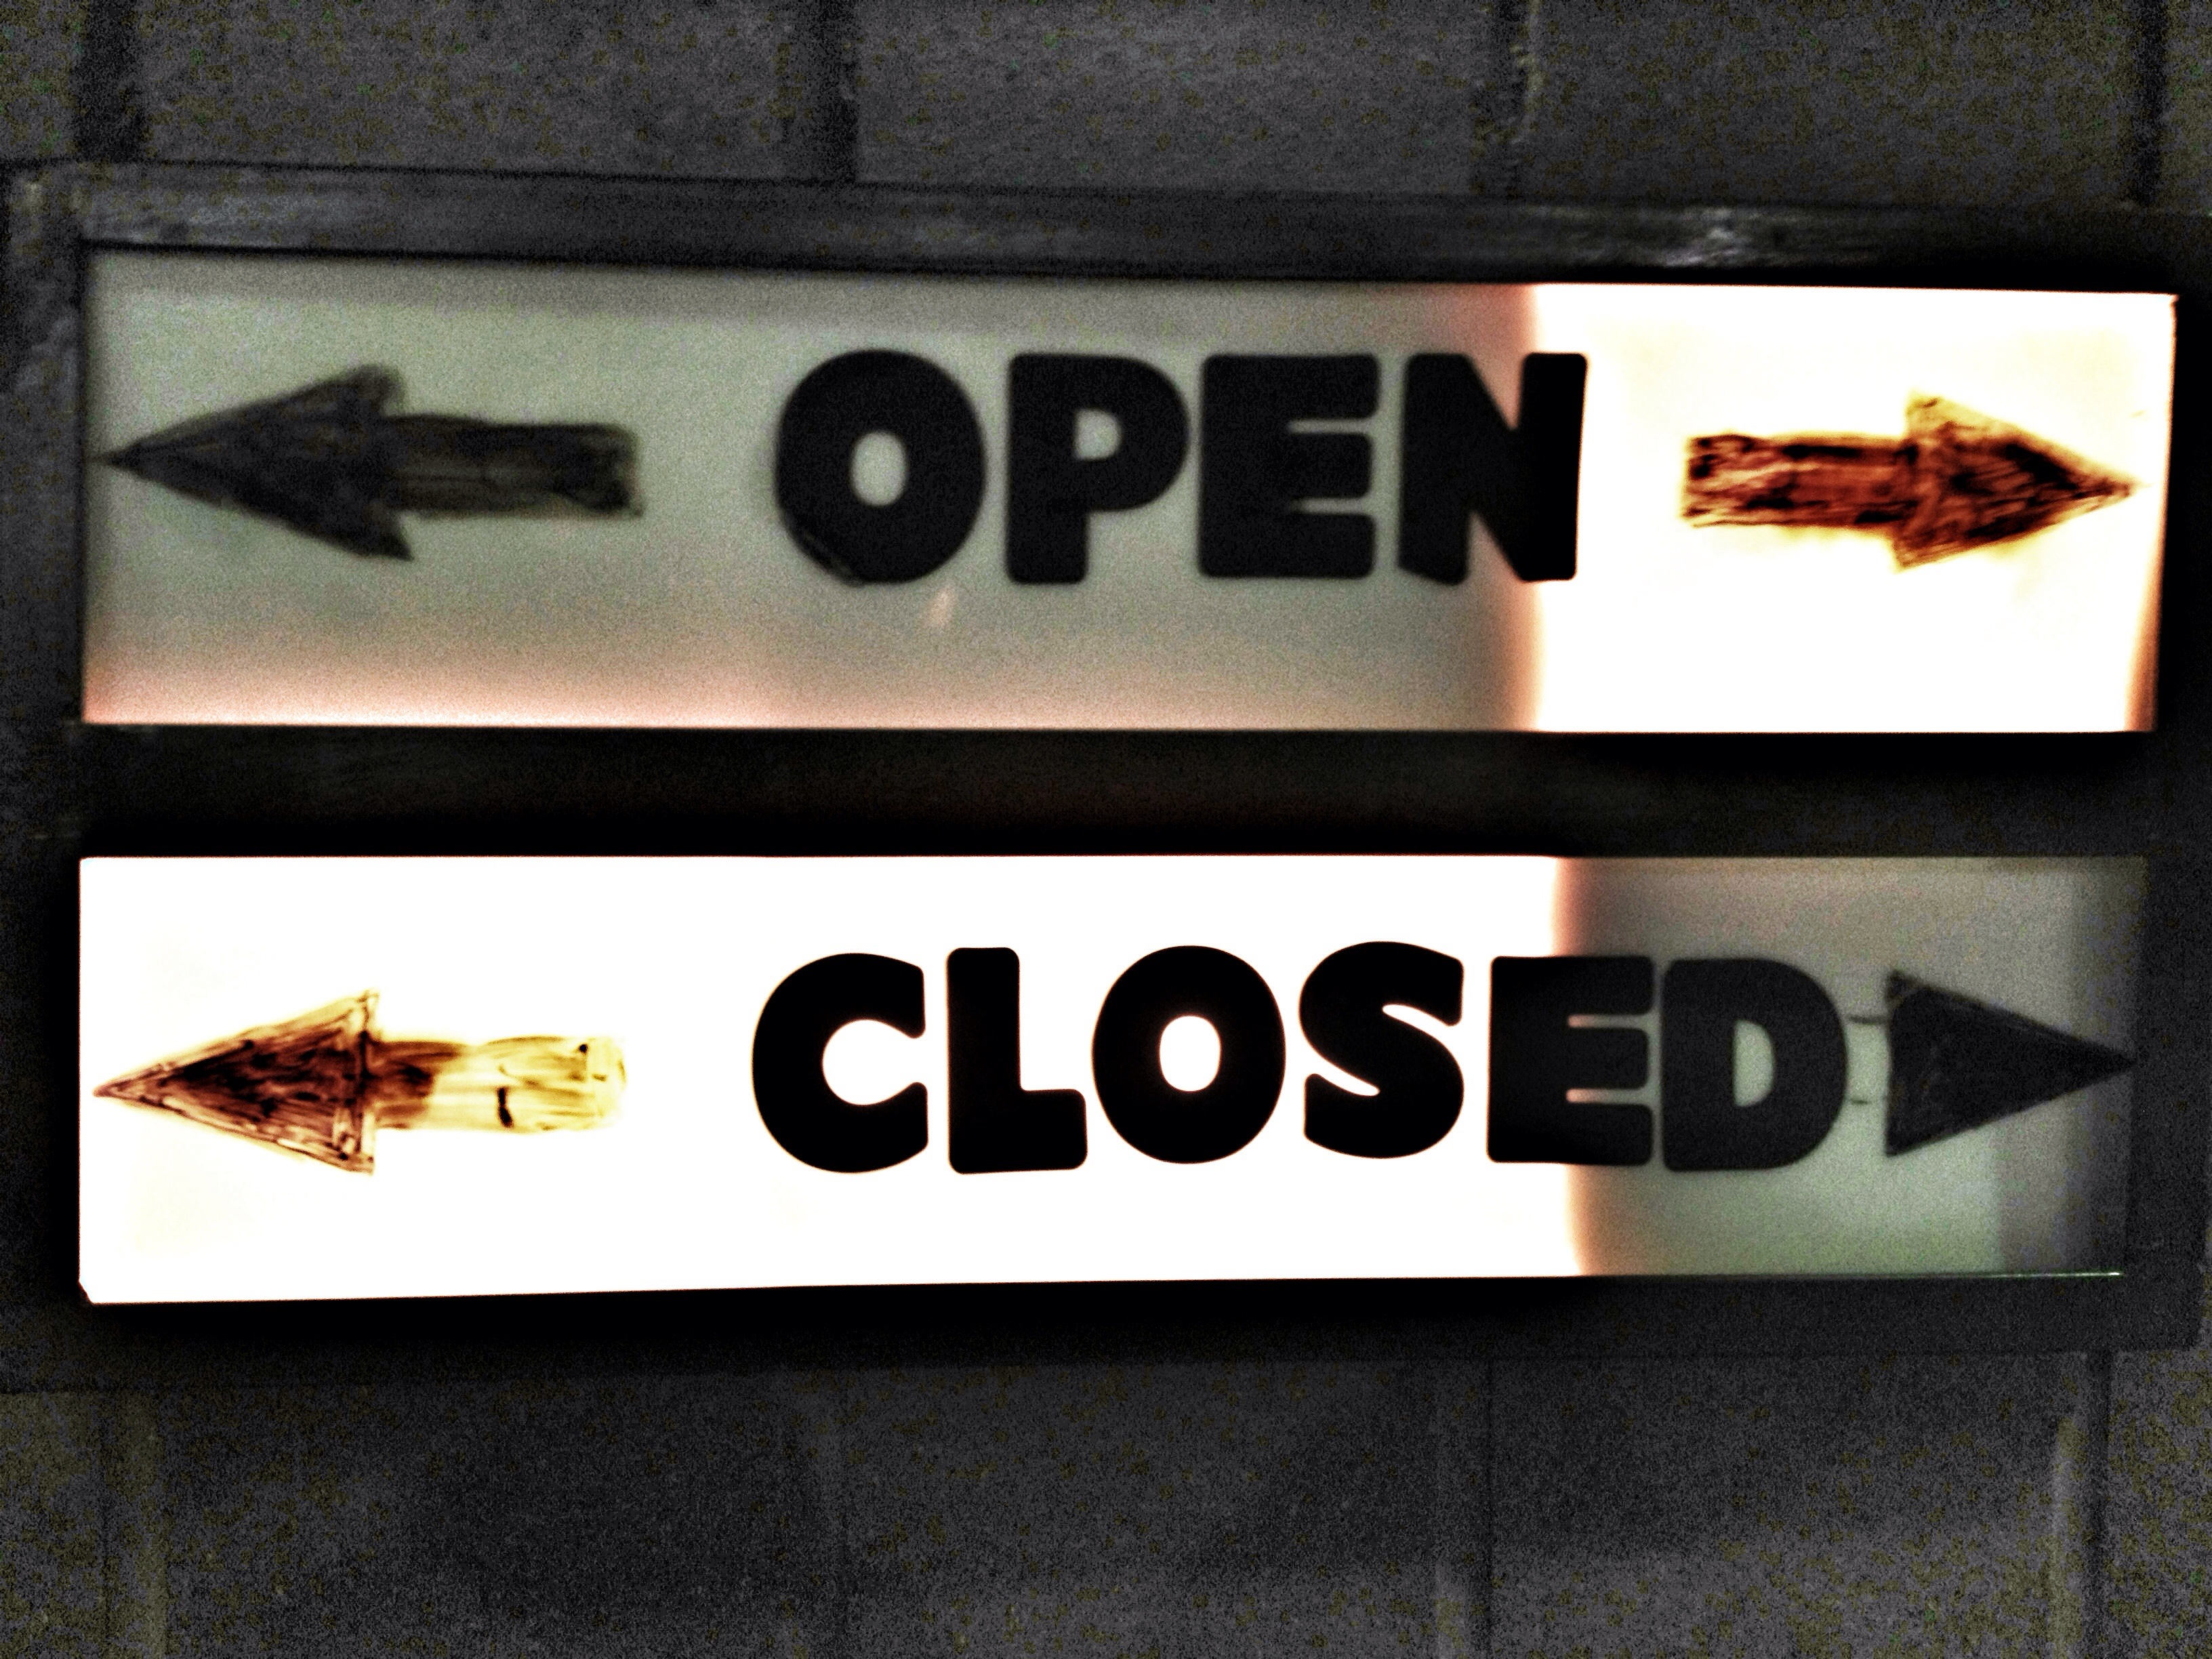
open, number, advertising, sign, banner, street sign, signage, brand, font, text, automotive exterior, vehicle registration plate